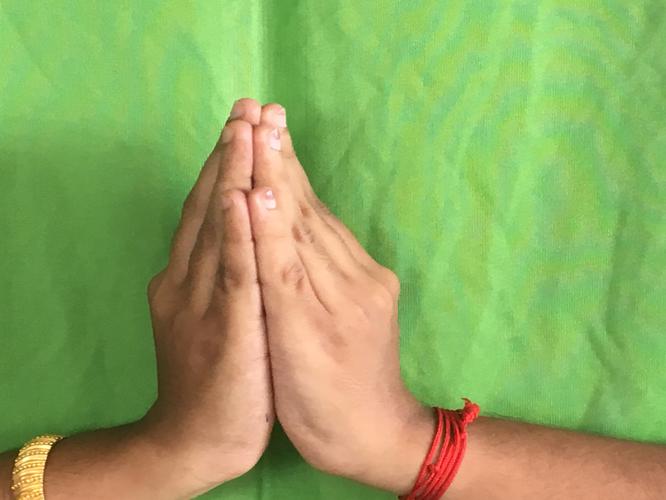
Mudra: Kapotham
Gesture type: double_hand